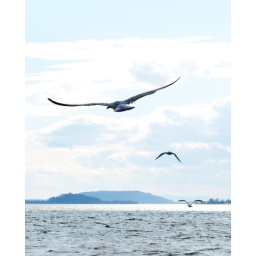
3 birds in the lake